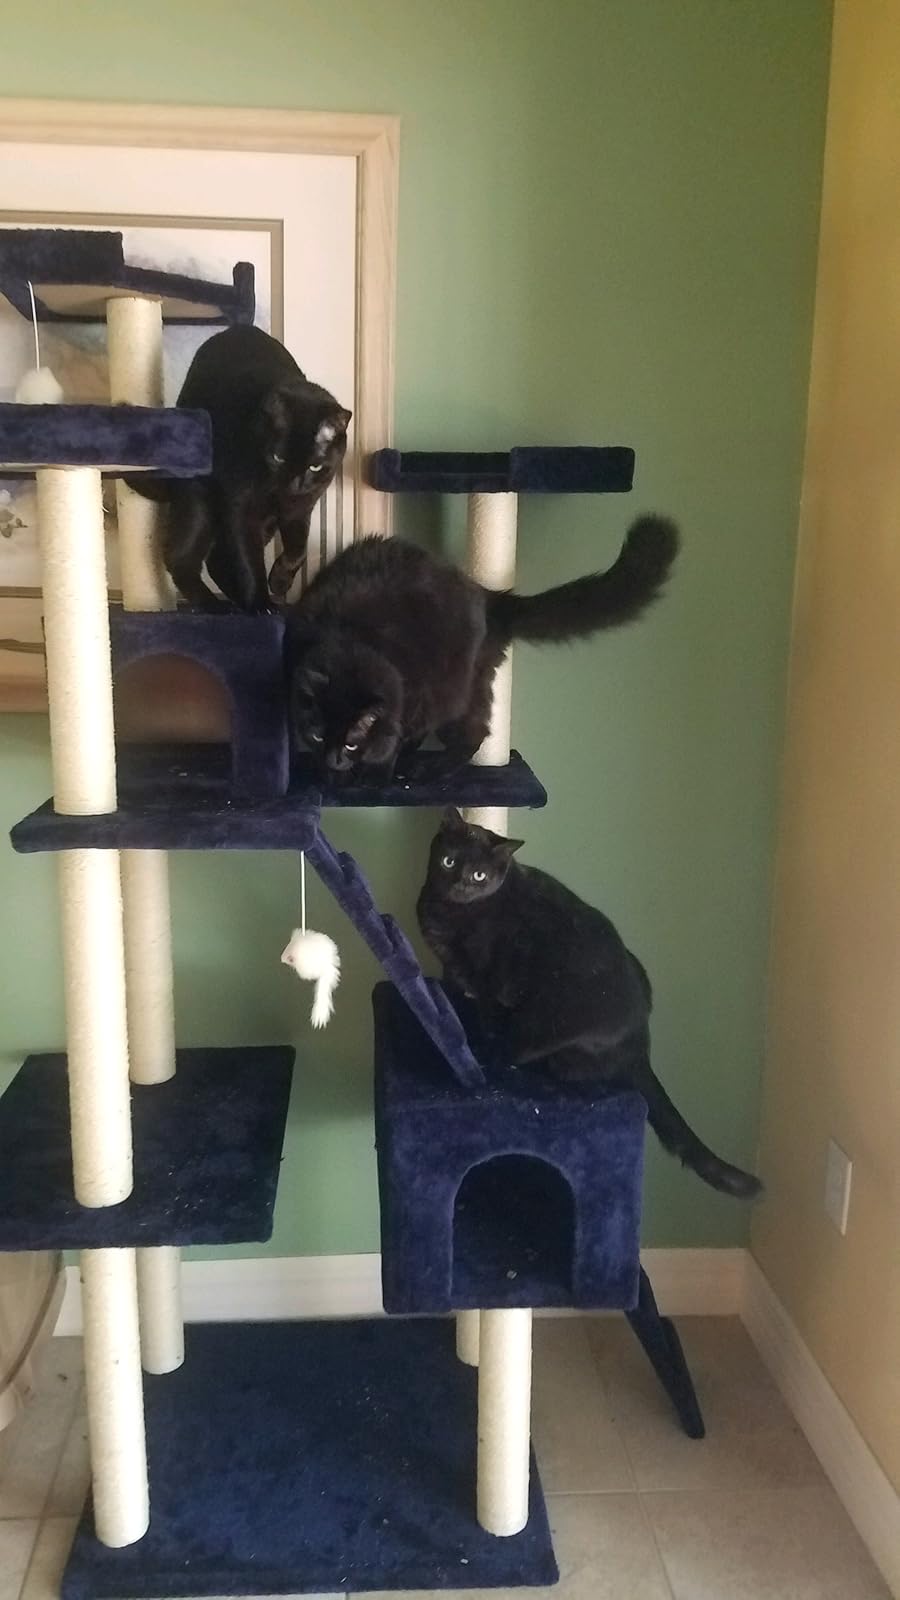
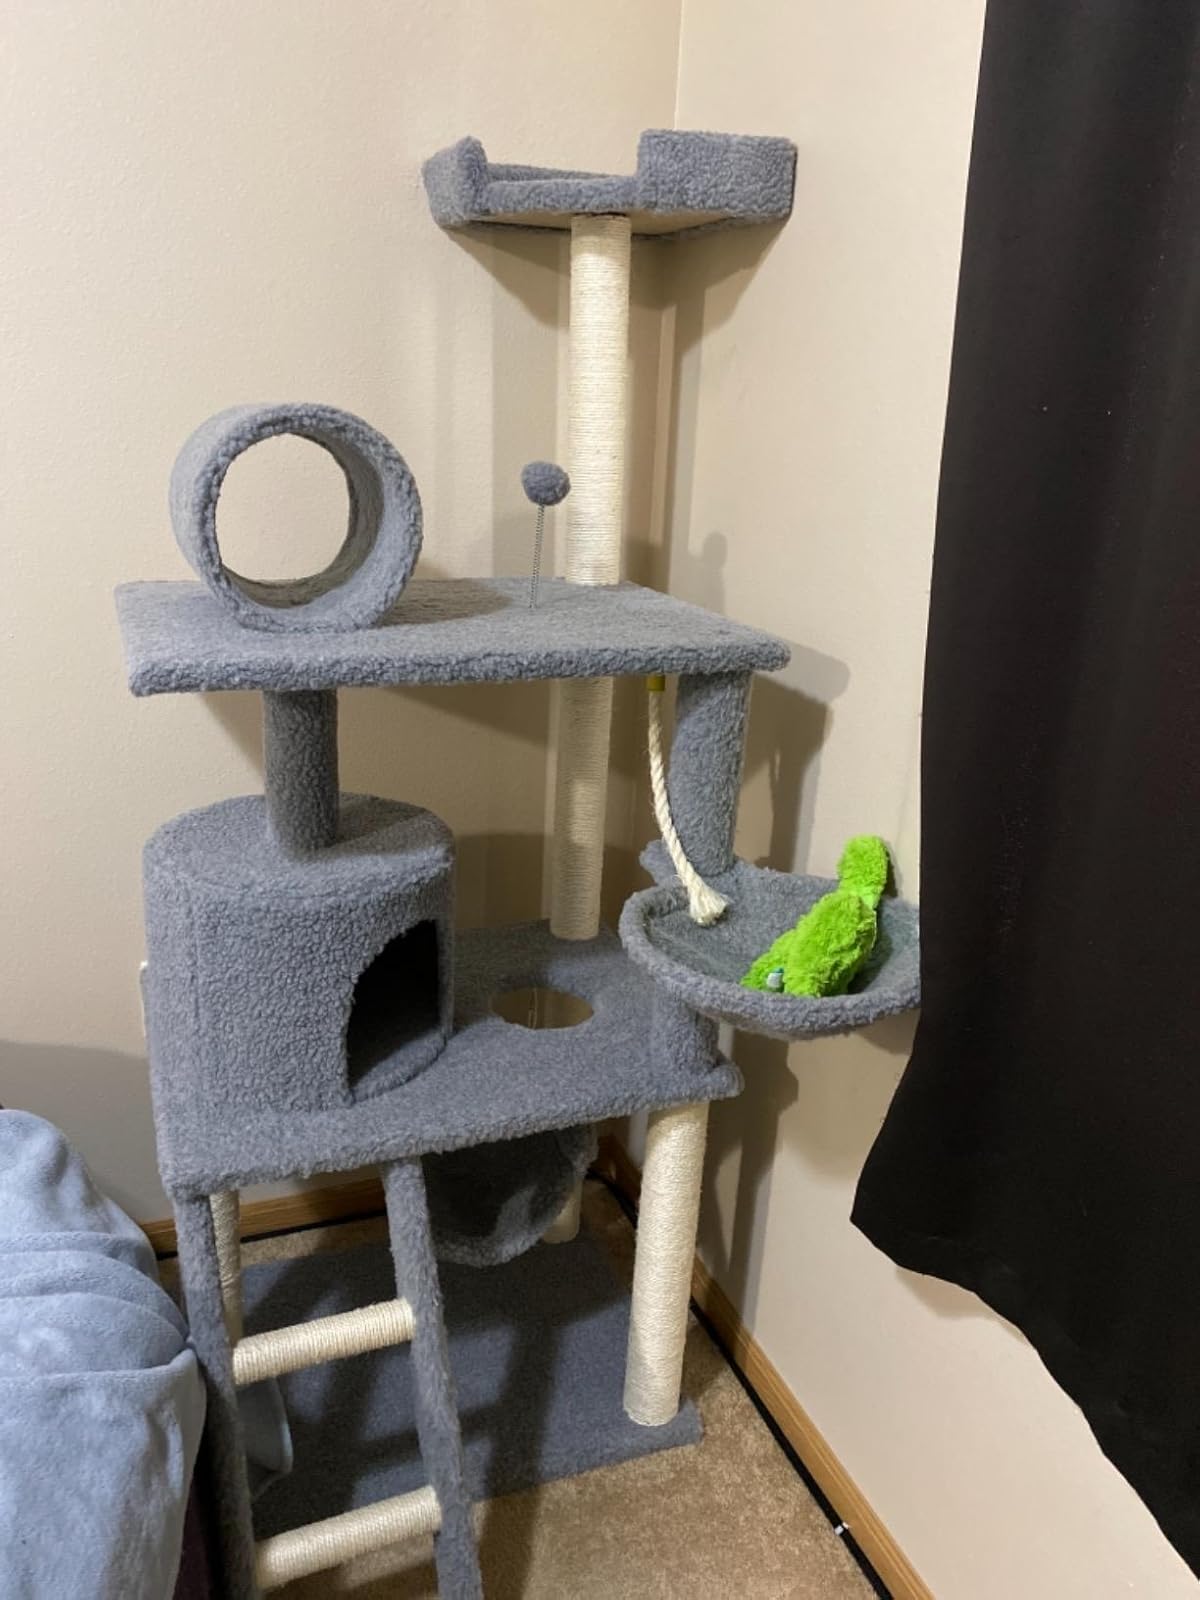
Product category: items_cat tree
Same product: no